Sagano High School

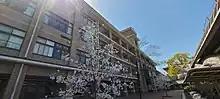
Sagano High School Main Building

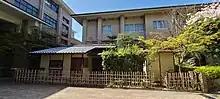
Sagano High School Teahouse Building

Originally opening as “Sagano Girls' High School” in 1941 and becoming co-ed in 1950, Sagano High School has a history of more than 70 years. It is located in the north-western section of the ancient capital of Kyoto, with areas such as Sagano and Arashiyama being located nearby.